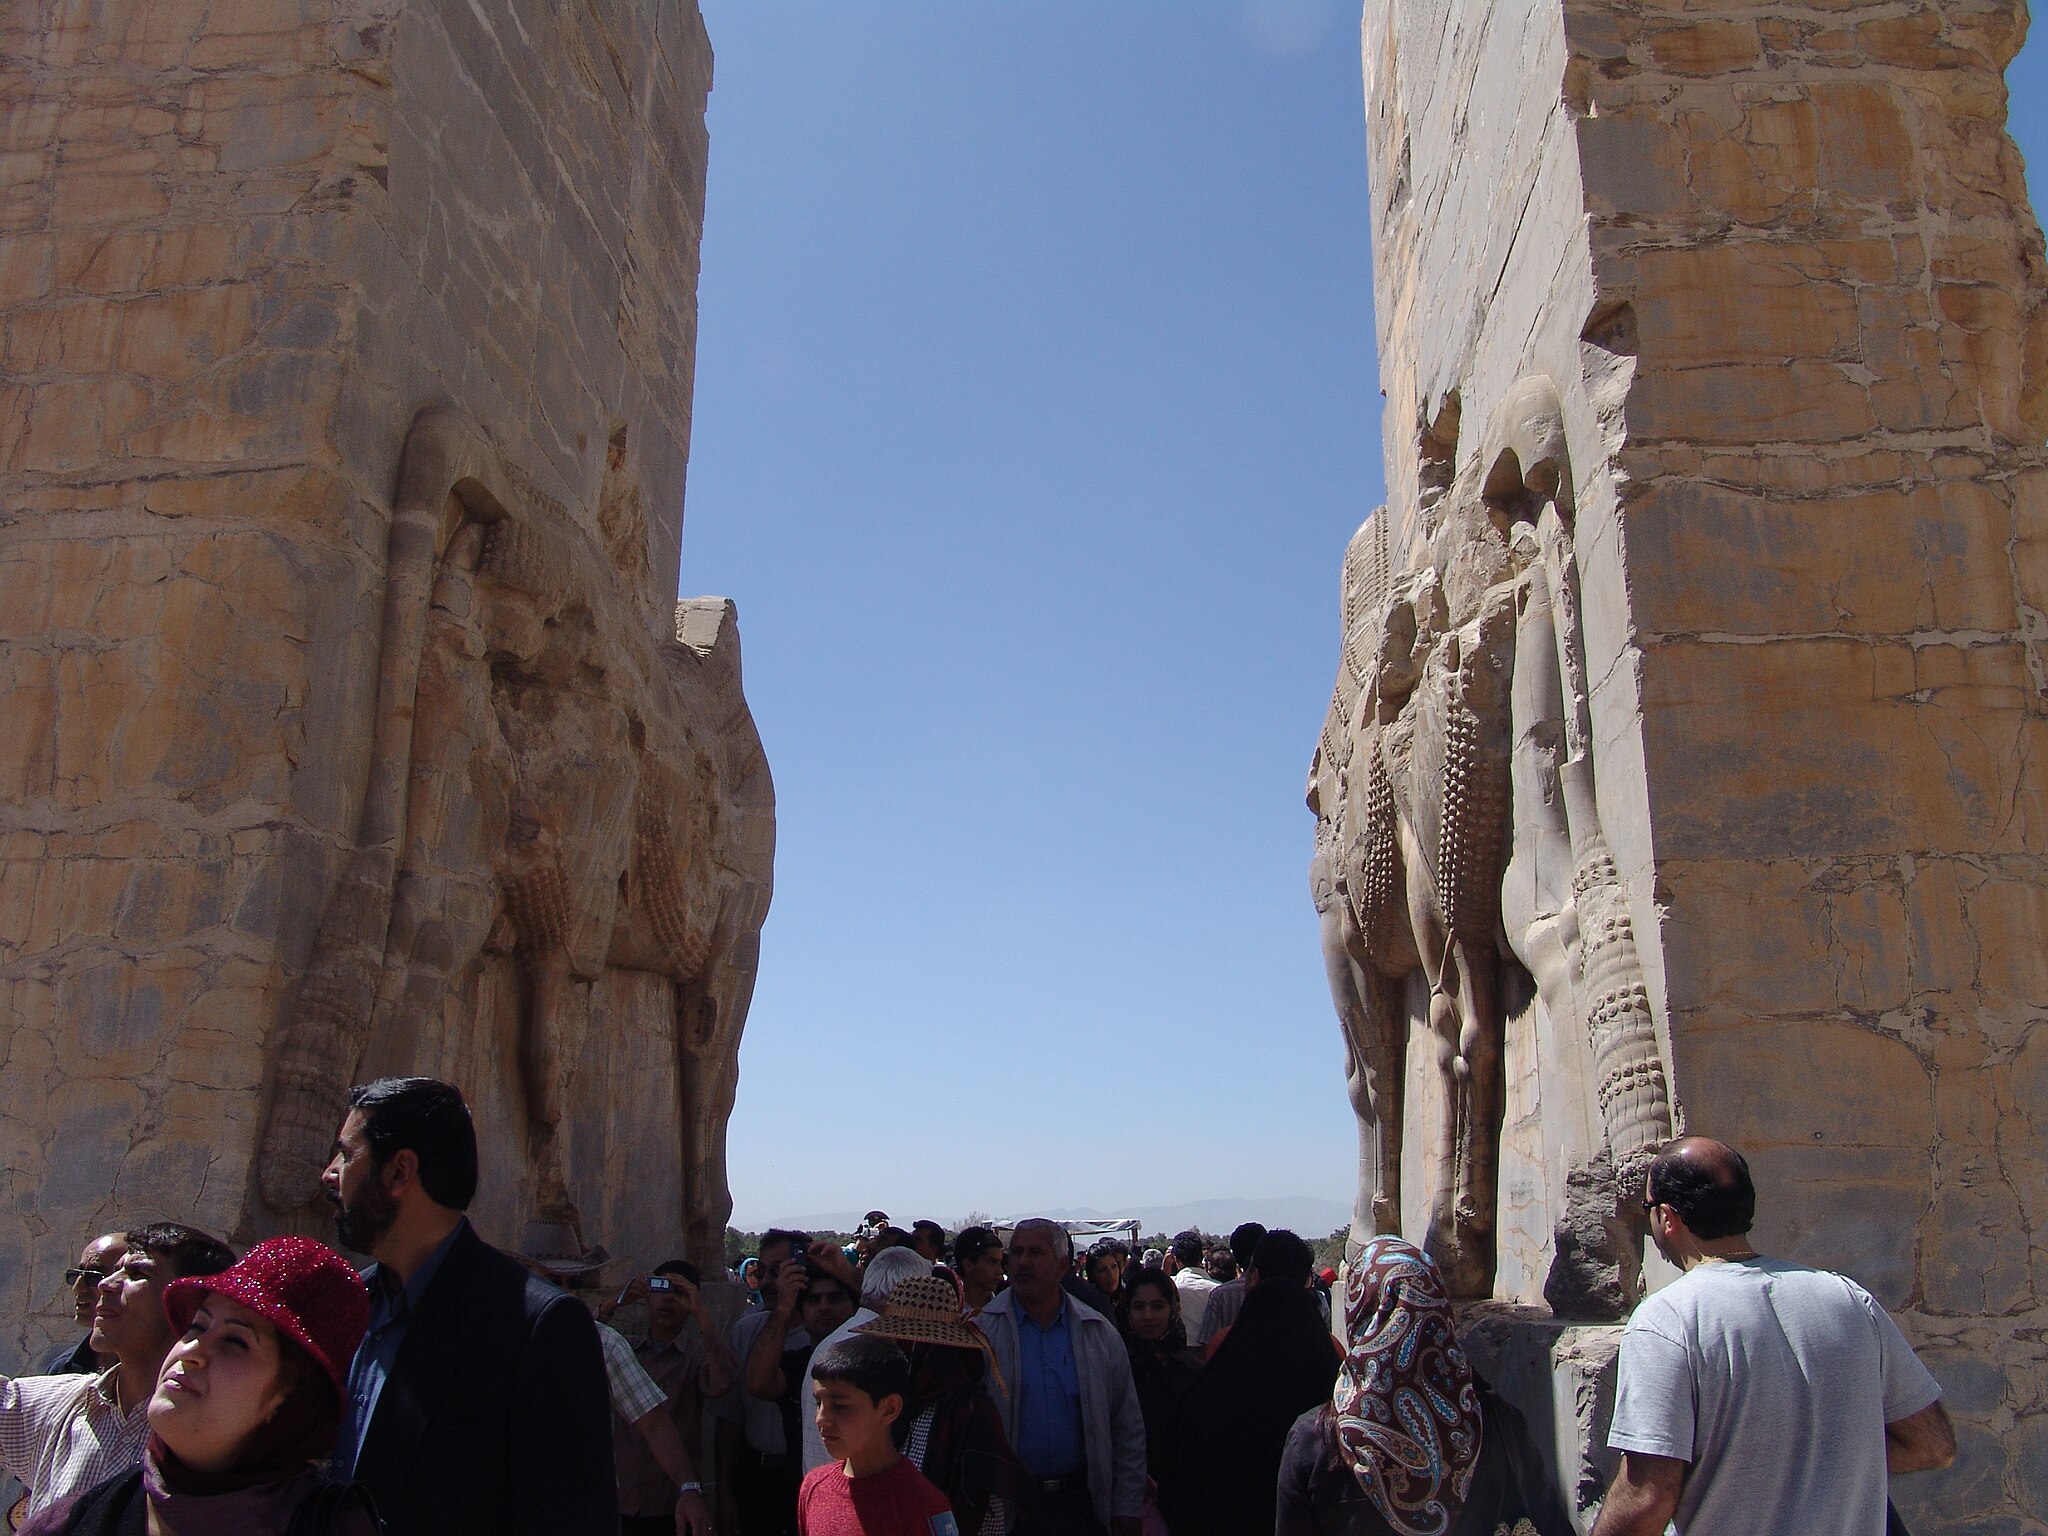
Title: Persepolis-Darafsh 1 (113)
Description: Persepolis
Date: 2008-03-21 12:06:16
Categories: GFDL, Taken with Sony DSC-F828, License migration redundant, Self-published work, Files with coordinates missing SDC location of creation, 2008 in Persepolis, Photos by Darafsh Kaviyani, Details of Gate of All Nations